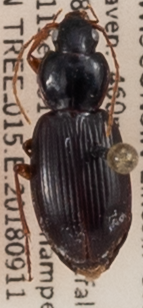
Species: Synuchus impunctatus
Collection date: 2018-09-11
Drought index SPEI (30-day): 0.988
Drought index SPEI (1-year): -0.058
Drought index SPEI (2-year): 1.442